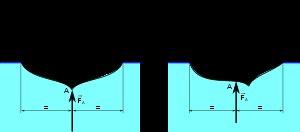
En physique, le centre de gravité ou CdG, appelé G, est le point d'application de la résultante des forces de gravité ou de pesanteur. Il est dépendant du champ de gravitation auquel le corps est soumis et ne doit pas être confondu avec le centre d'inertie qui est le barycentre des masses. Il est souvent assimilé à ce dernier, mais ce n'est qu'une approximation liée au fait que dans la plupart des cas, le champ de gravitation auquel le corps est soumis peut être considéré comme uniforme dans le corps considéré.